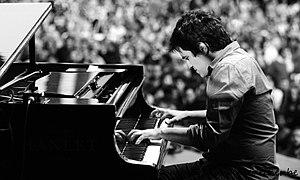
Harold López-Nussa Torres est un pianiste de jazz cubain né en 1983.